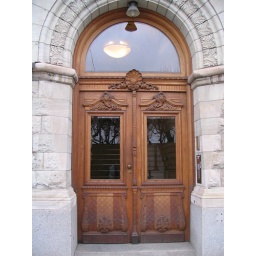
doors all in the same street, often part of the same building